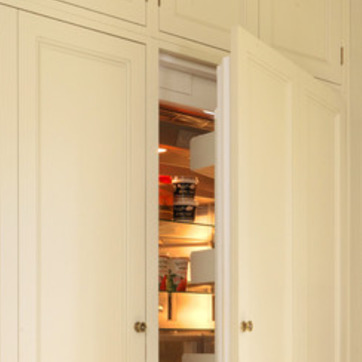
Material: food